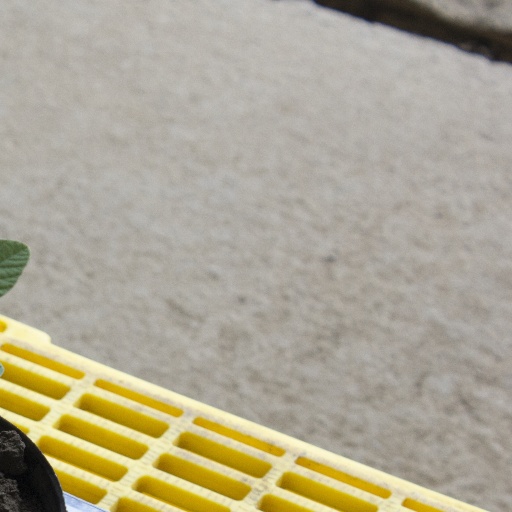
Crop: soybean